Werner Schulz

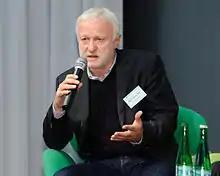
Schulz in 2010

Werner Gustav Schulz (22 January 1950 – 9 November 2022) was a German politician of Alliance '90/The Greens. Trained in food technology at the Humboldt University of Berlin, he worked as a research assistant. He was an activist for peace ecology and human rights in several oppositional groups from the 1970s. He lost his university job in 1980 when he protested against the Soviet Invasion of Afghanistan. In the Peaceful Revolution, he was in 1989 a founding member of the New Forum, representing the group at the Round Table. He was elected to the first freely elected Volkskammer. After German reunification, he was a member of the German Bundestag from 1990 to 2005, and a member of the European Parliament (MEP) from 2009 to 2014.